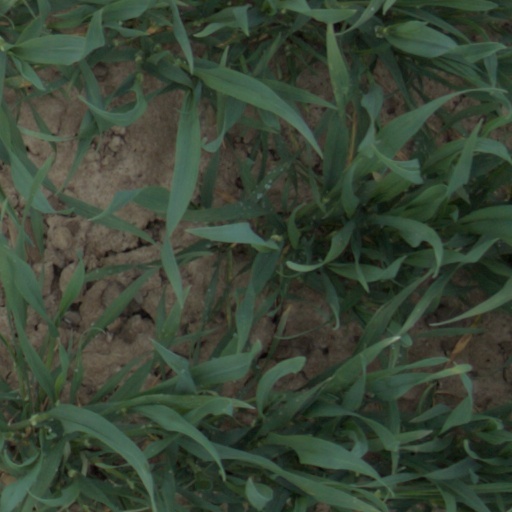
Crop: wheat